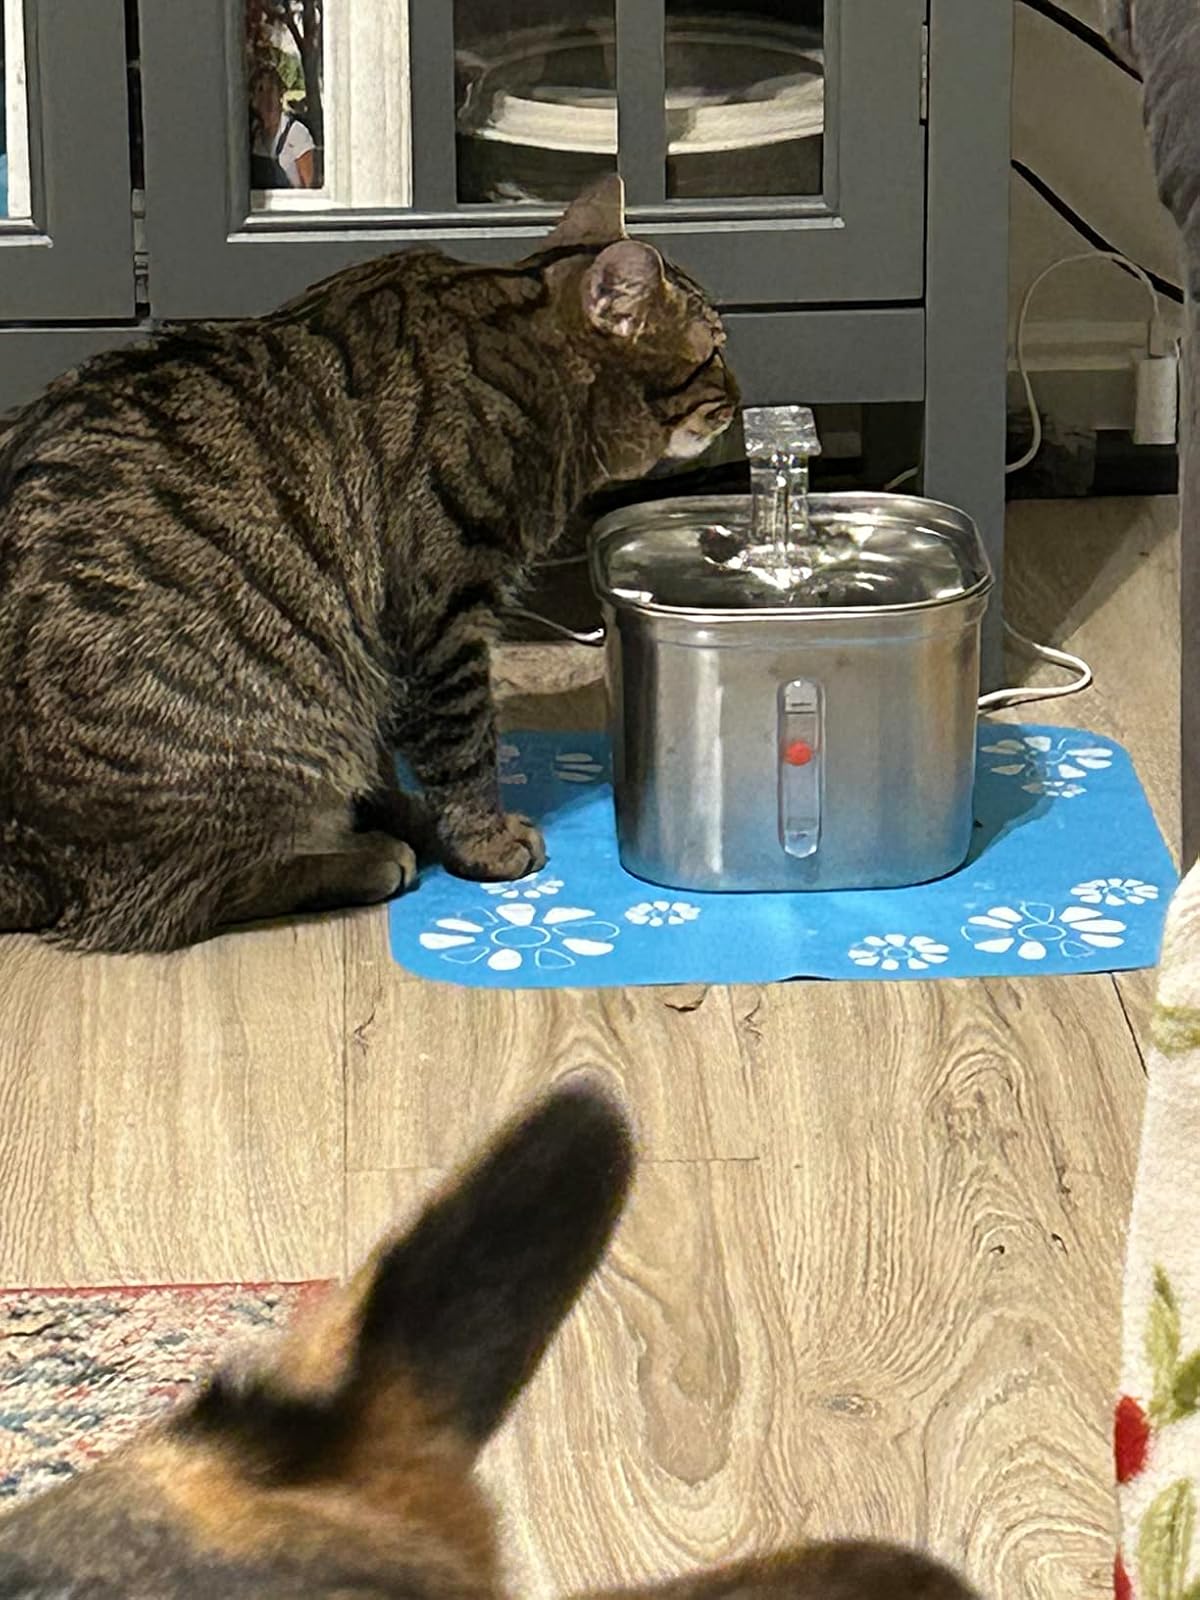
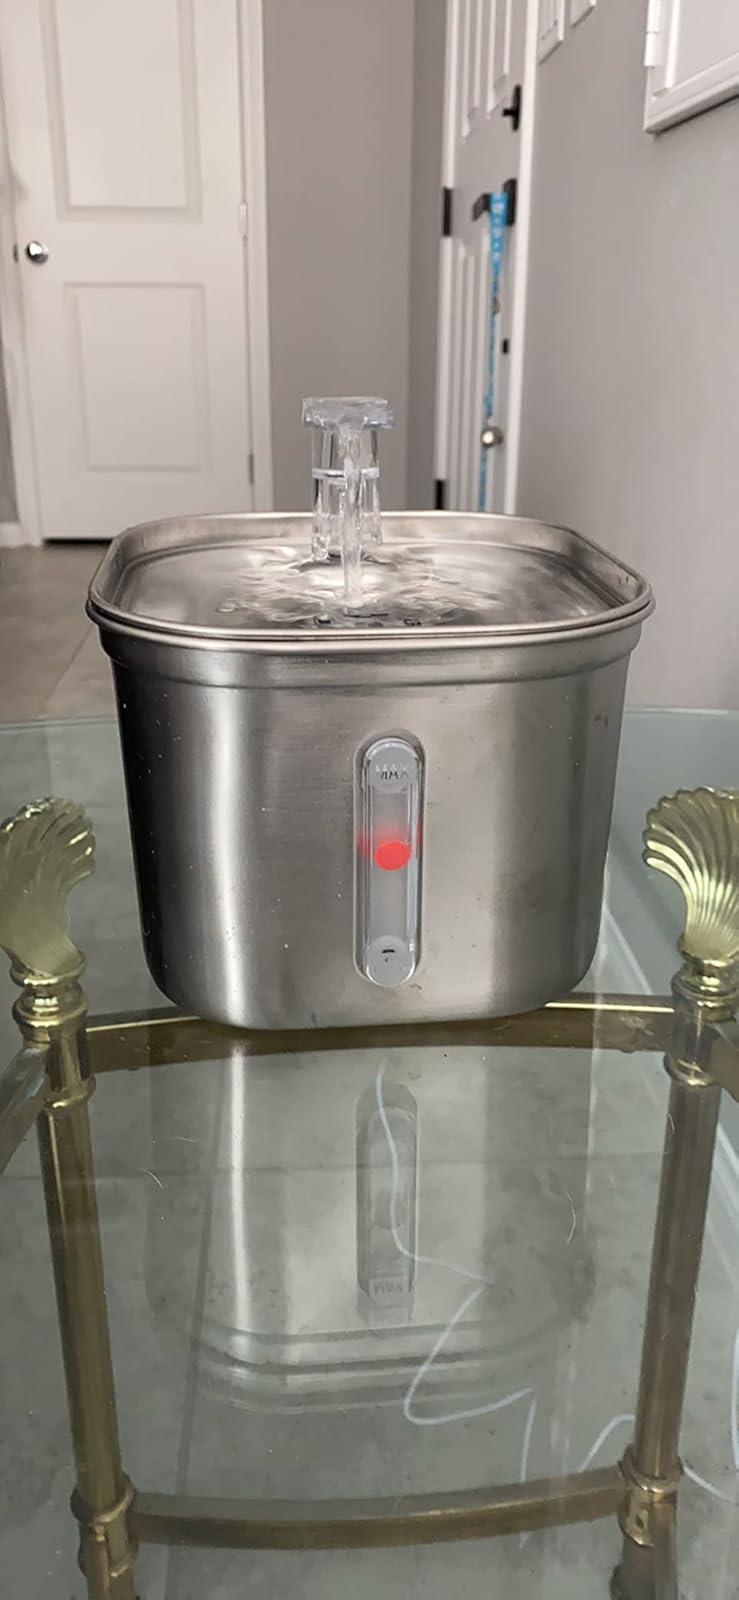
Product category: items_bowl
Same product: yes